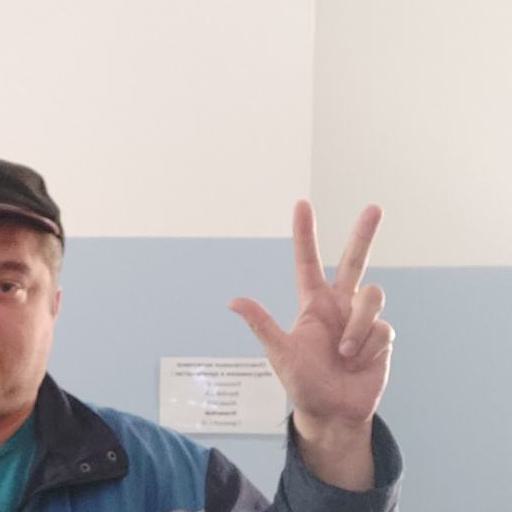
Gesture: three2